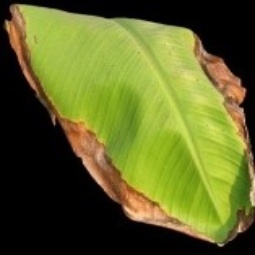
Label: Sulphur